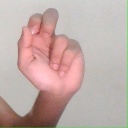
अक्षर: ढ